Július Šupler

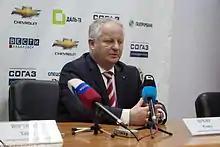
Šupler as head coach of HC CSKA Moscow

He started coaching as the assistant coach in Poprad 1979–1985, as the head coach in 1985–1987. In 1991–92 season he won Czechoslovakia title with Dukla Trenčín. Since 1993 he was the head coach of Slovakia national team. He led Slovakia to the A-category of IIHF World Championship in the least possible time, by winning the C-category in 1994 and B-category in 1995. He led the Slovakian team also to sixth place at the 1994 Olympic Tournament in Lillehammer. After the 1996 World Championships in Vienna, where Slovakia obtained 10th place, his contract with the Slovak national team was not extended.